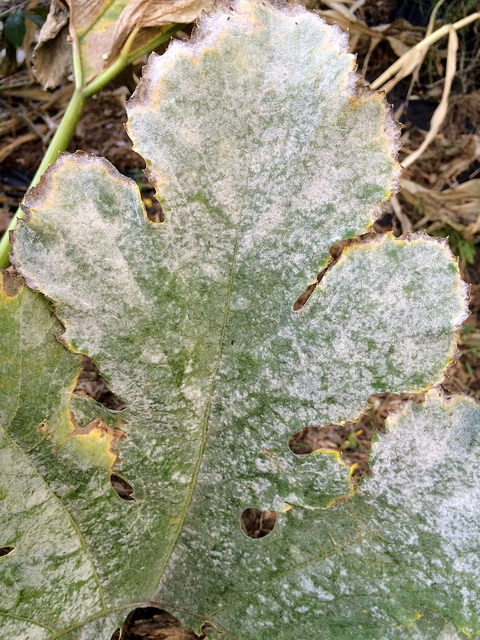
Labels: Squash Powdery mildew leaf